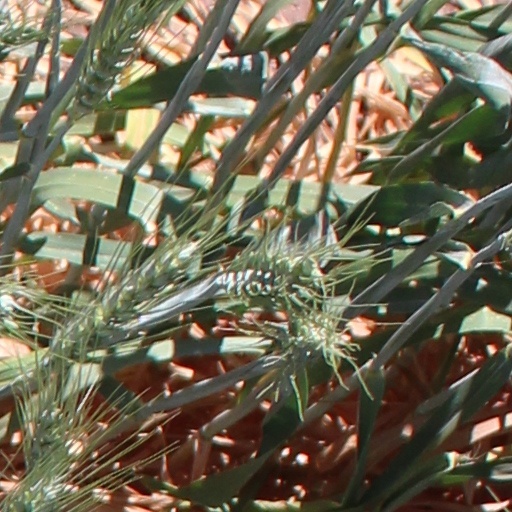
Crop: wheat